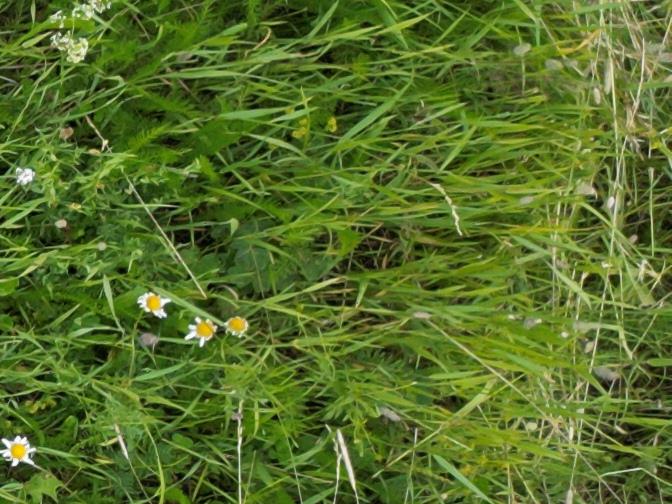
Flowers visible: yarrow flowers, yarrow flowers,  daisy flowers, yarrow flowers,  daisy flowers